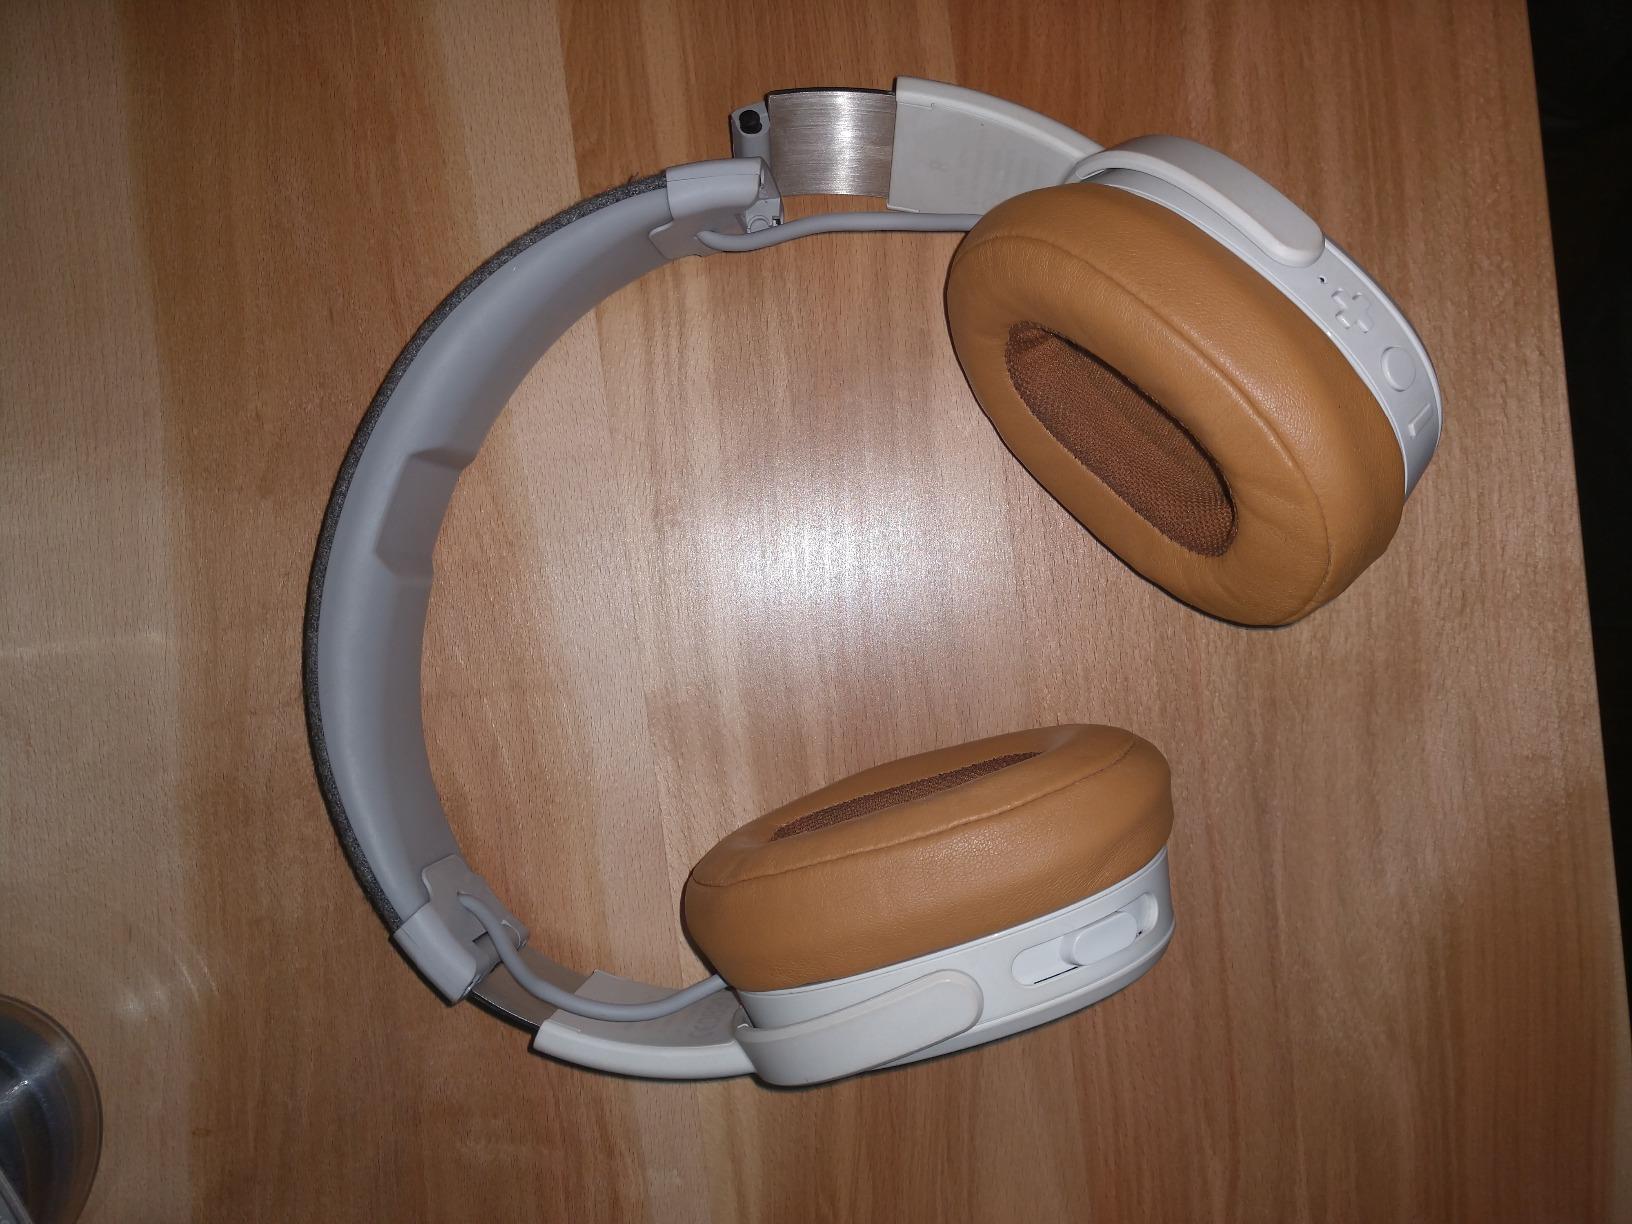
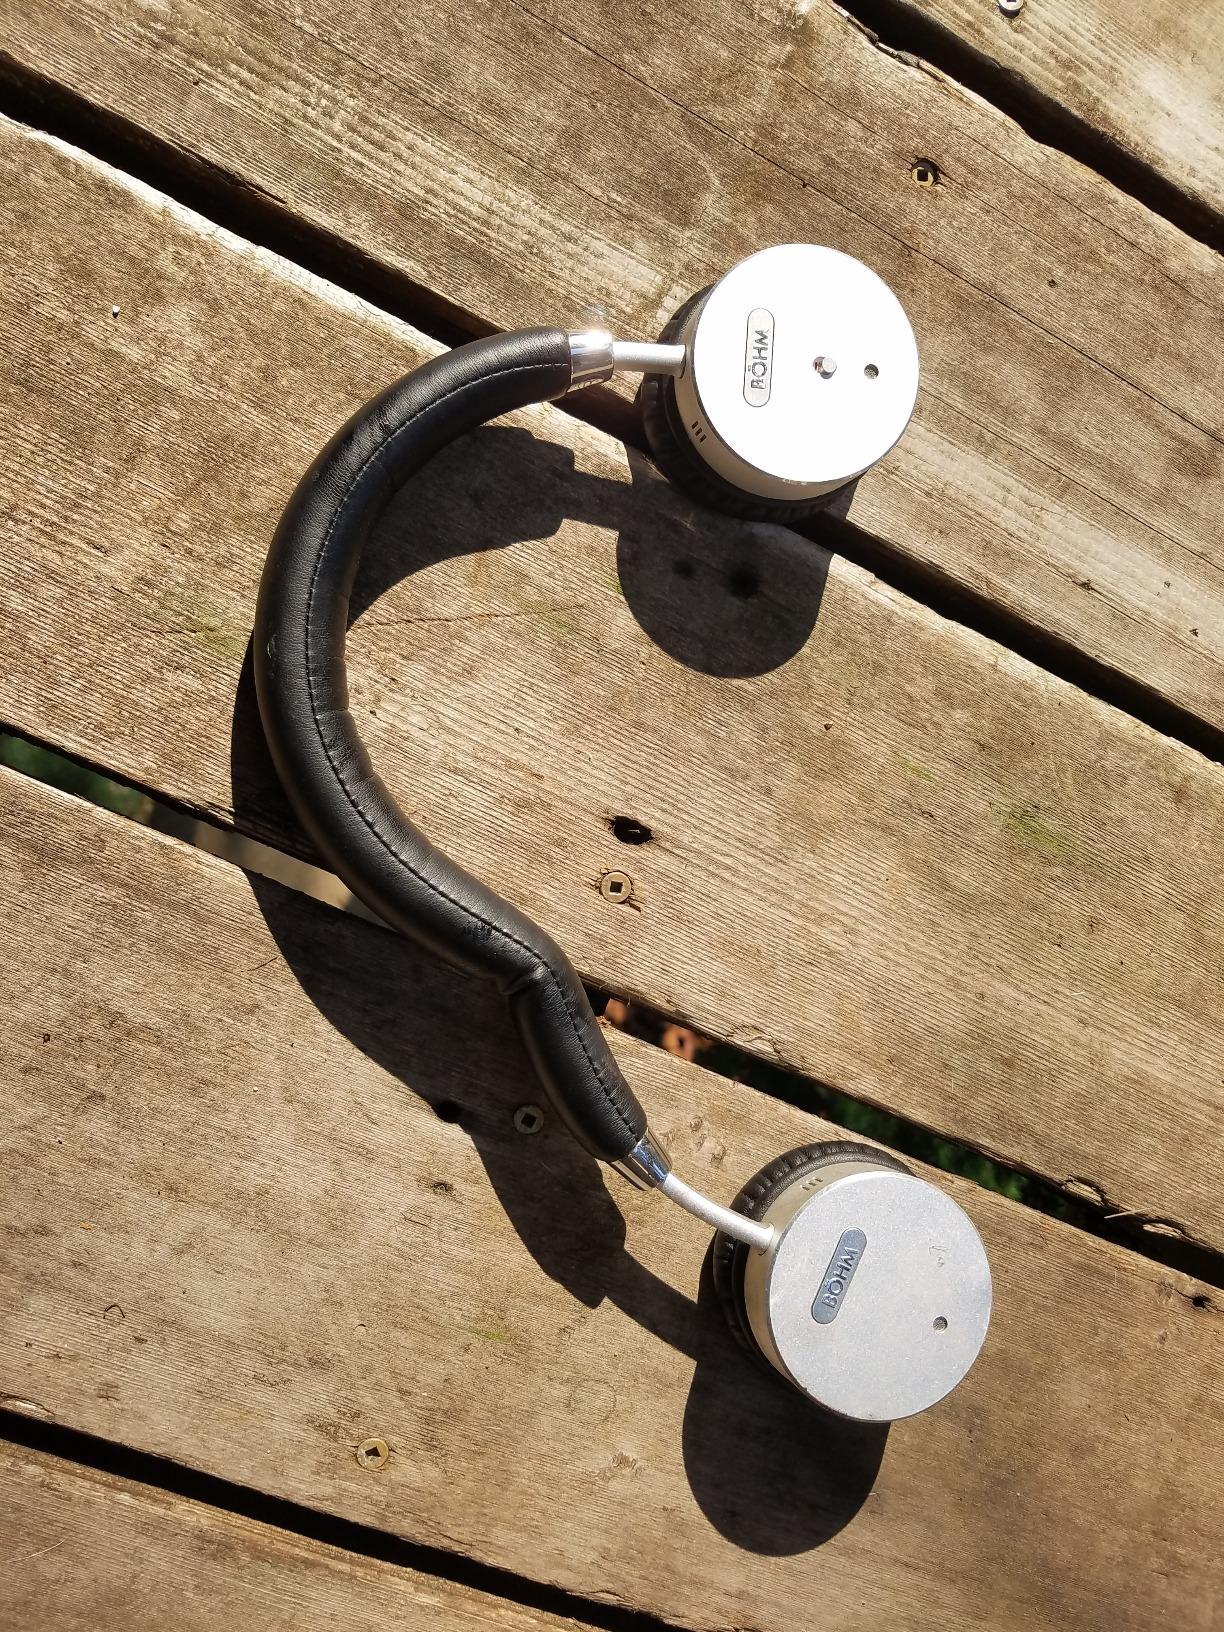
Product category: headphones
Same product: no